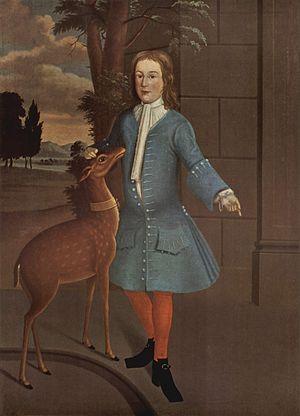
La culture des États-Unis tire ses origines et est principalement fondée sur la culture occidentale, mais est aussi influencée par de nombreuses autres cultures et peuples comme les Afro-Américains, les Amérindiens, les Asio-Américains, les Polynésiens et les Latino-américains. Elle possède toutefois ses propres caractéristiques sociales et culturelles, notamment sa langue, sa musique, son cinéma, ses arts, ses codes sociaux, sa cuisine et son folklore. Les États-Unis d'Amérique sont un pays divers ethniquement et racialement en conséquence d'immigrations massives en provenance de nombreux pays tout au long de leur histoire.